World War II

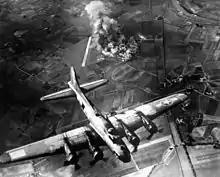
American Eighth Air Force Boeing B-17 Flying Fortress bombing raid on the Focke-Wulf factory in Germany, 9 October 1943

Following the Japanese false flag Mukden incident in 1931, the Japanese shelling of the American gunboat "USS Panay" in 1937, and the 1937–1938 Nanjing Massacre, Japanese-American relations deteriorated. In 1939, the United States notified Japan that it would not be extending its trade treaty and American public opinion opposing Japanese expansionism led to a series of economic sanctions—the Export Control Acts—which banned US exports of chemicals, minerals and military parts to Japan, and increased economic pressure on the Japanese regime. During 1939 Japan launched its first attack against Changsha, but was repulsed by late September. Despite several offensives by both sides, by 1940 the war between China and Japan was at a stalemate. To increase pressure on China by blocking supply routes, and to better position Japanese forces in the event of a war with the Western powers, Japan invaded and occupied northern Indochina in September 1940.